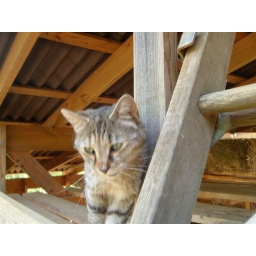
One of the barn cats in a rare, friendly mood...